1952 World Series

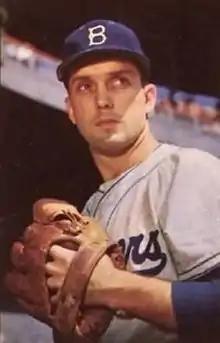
Carl Erskine

The Dodgers struck first in the second off Ewell Blackwell on Andy Pafko's RBI single with two on. In the fourth, with runners on second and third, Pee Wee Reese's sacrifice fly made it 2–0 Dodgers, then Duke Snider's two-run home run extended their lead to 4–0. Carl Erskine pitched four shutout innings before the Yankees torched him in the fifth. After a walk and single, Irv Noren's RBI single and Gil McDougald's forceout scored a run each. After a single and pop out, Johnny Mize's three-run home run put the Yankees ahead 5–4. In the seventh, Billy Cox singled, moved to second on a sacrifice bunt, and scored on Snider's RBI single, tying the game off Johnny Sain. The game went into extra innings and in the top of the 11th, Billy Cox got his third hit of the game, moved up on a Pee Wee Reese hit and scored on Duke Snider's double off reliever Johnny Sain for what turned out to be the winning run. Erskine pitched all 11 innings for Brooklyn, retiring the last 19 batters he faced, closing it out by retiring future Hall of Famers Mickey Mantle, Johnny Mize and Yogi Berra 1-2-3. The Dodgers were one win away from a championship as the series returned to Brooklyn.